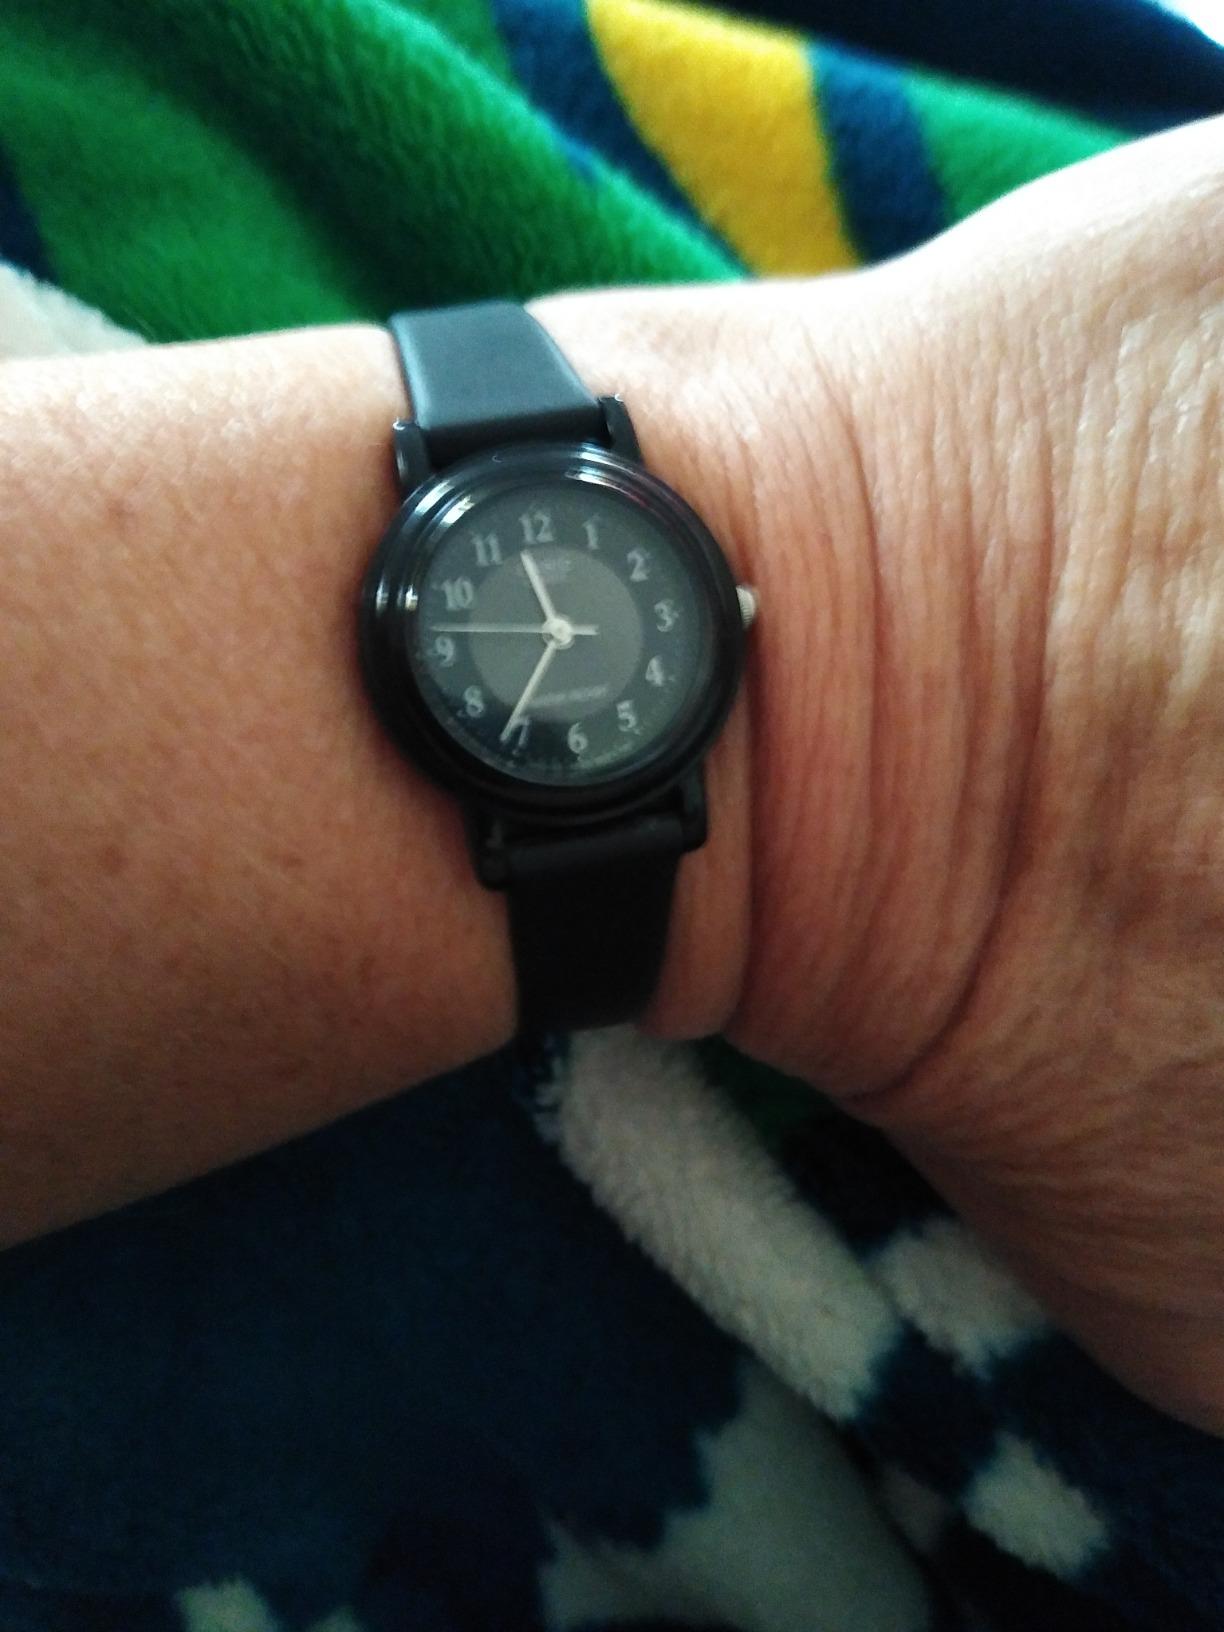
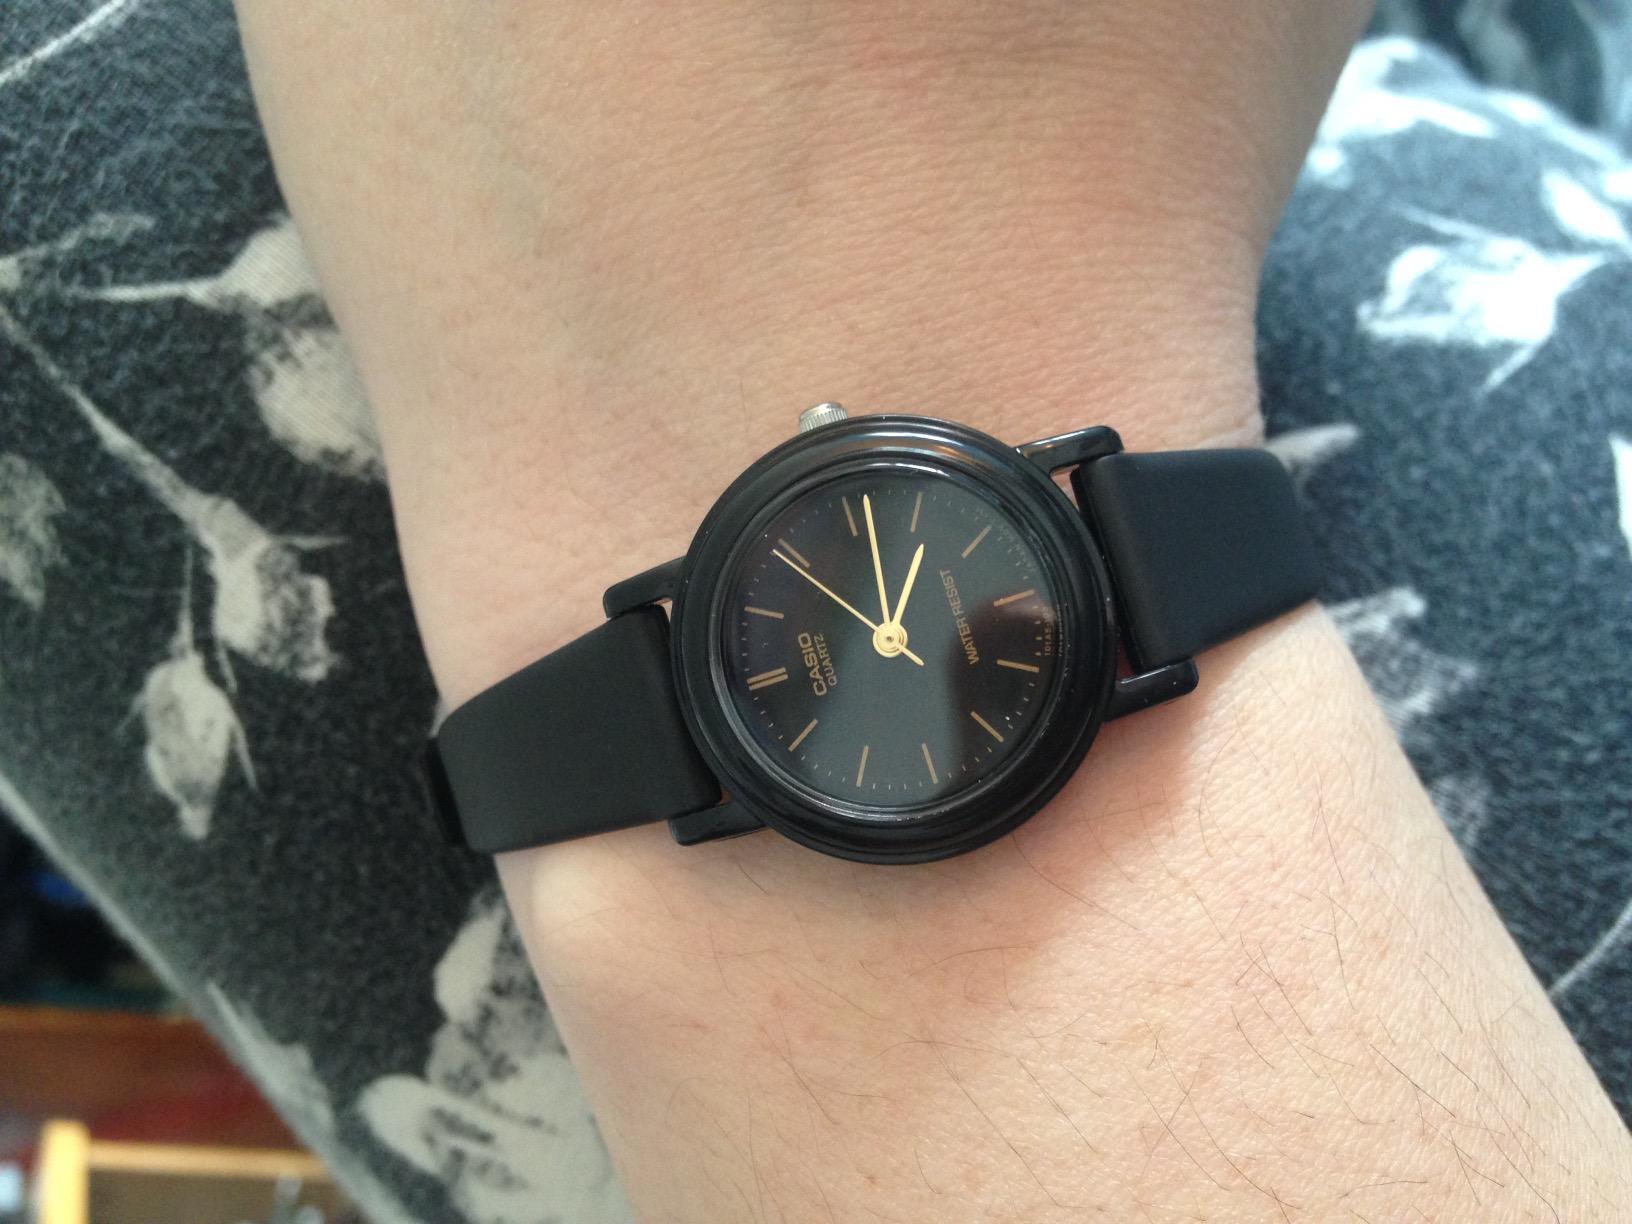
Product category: accessories_watch
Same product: no